Suceava

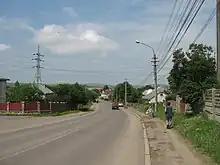
Gheorghe Doja street from the Ițcani neighborhood, situated northwest of the town proper.

According to the 1930 Romanian census, the population of present-day Ițcani neighborhood, which, at the time, was considered a separate commune comprising two villages, namely "Ițcanii Noi" and "Ițcani Gară", amounted to 2,422 residents. By ethnic criterion, those residents were: